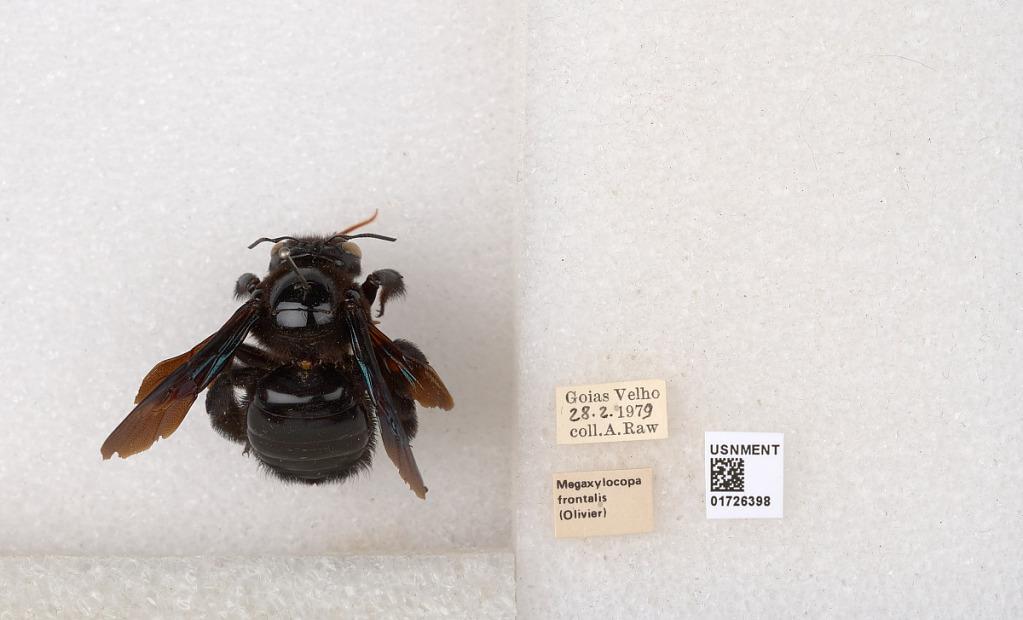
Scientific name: Xylocopa (Neoxylocopa) frontalis (Olivier)